Portuguese colonization of the Americas

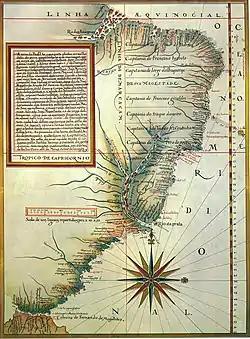
In 1549, the Captaincy Colonies of Brazil were united into the Governorate General of Brazil, where they were provincial captaincies of Brazil; Luís Teixeira, 1574.

In April 1500, the second Portuguese India Armada, headed by Pedro Álvares Cabral, with a crew of expert captains, including Bartolomeu Dias and Nicolau Coelho, encountered the Brazilian coast as it swung westward in the Atlantic while performing a large "volta do mar" to avoid becalming in the Gulf of Guinea. On 21 April 1500, a mountain was seen that was named "Monte Pascoal", and on 22 April, Cabral landed on the coast, in Porto Seguro. Believing the land to be an island, he named it Ilha de Vera Cruz (Island of the True Cross). The previous expedition of Vasco da Gama to India already recorded several signs of land near its western open Atlantic Ocean route, in 1497. It has also been suggested that Duarte Pacheco Pereira may have discovered the coasts of Brazil in 1498, possible its northeast, but the exact area of the expedition and the explored regions remain unclear. On the other hand, some historians have suggested that the Portuguese may have encountered the South American bulge earlier while sailing the "volta do mar" (in the Southwest Atlantic), hence the insistence of King John II in moving the line west of the line agreed upon in the Treaty of Tordesillas in 1494. From the east coast, the fleet then turned eastward to resume the journey to the southern tip of Africa and India. Landing in the New World and reaching Asia, the expedition connected four continents for the first time in history.